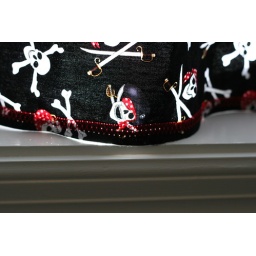
bottom of pirate curtain in kids' water closet